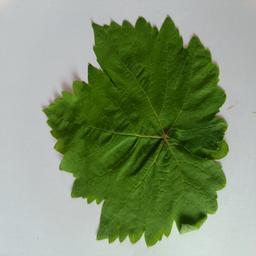
Label: Healthy Leaves